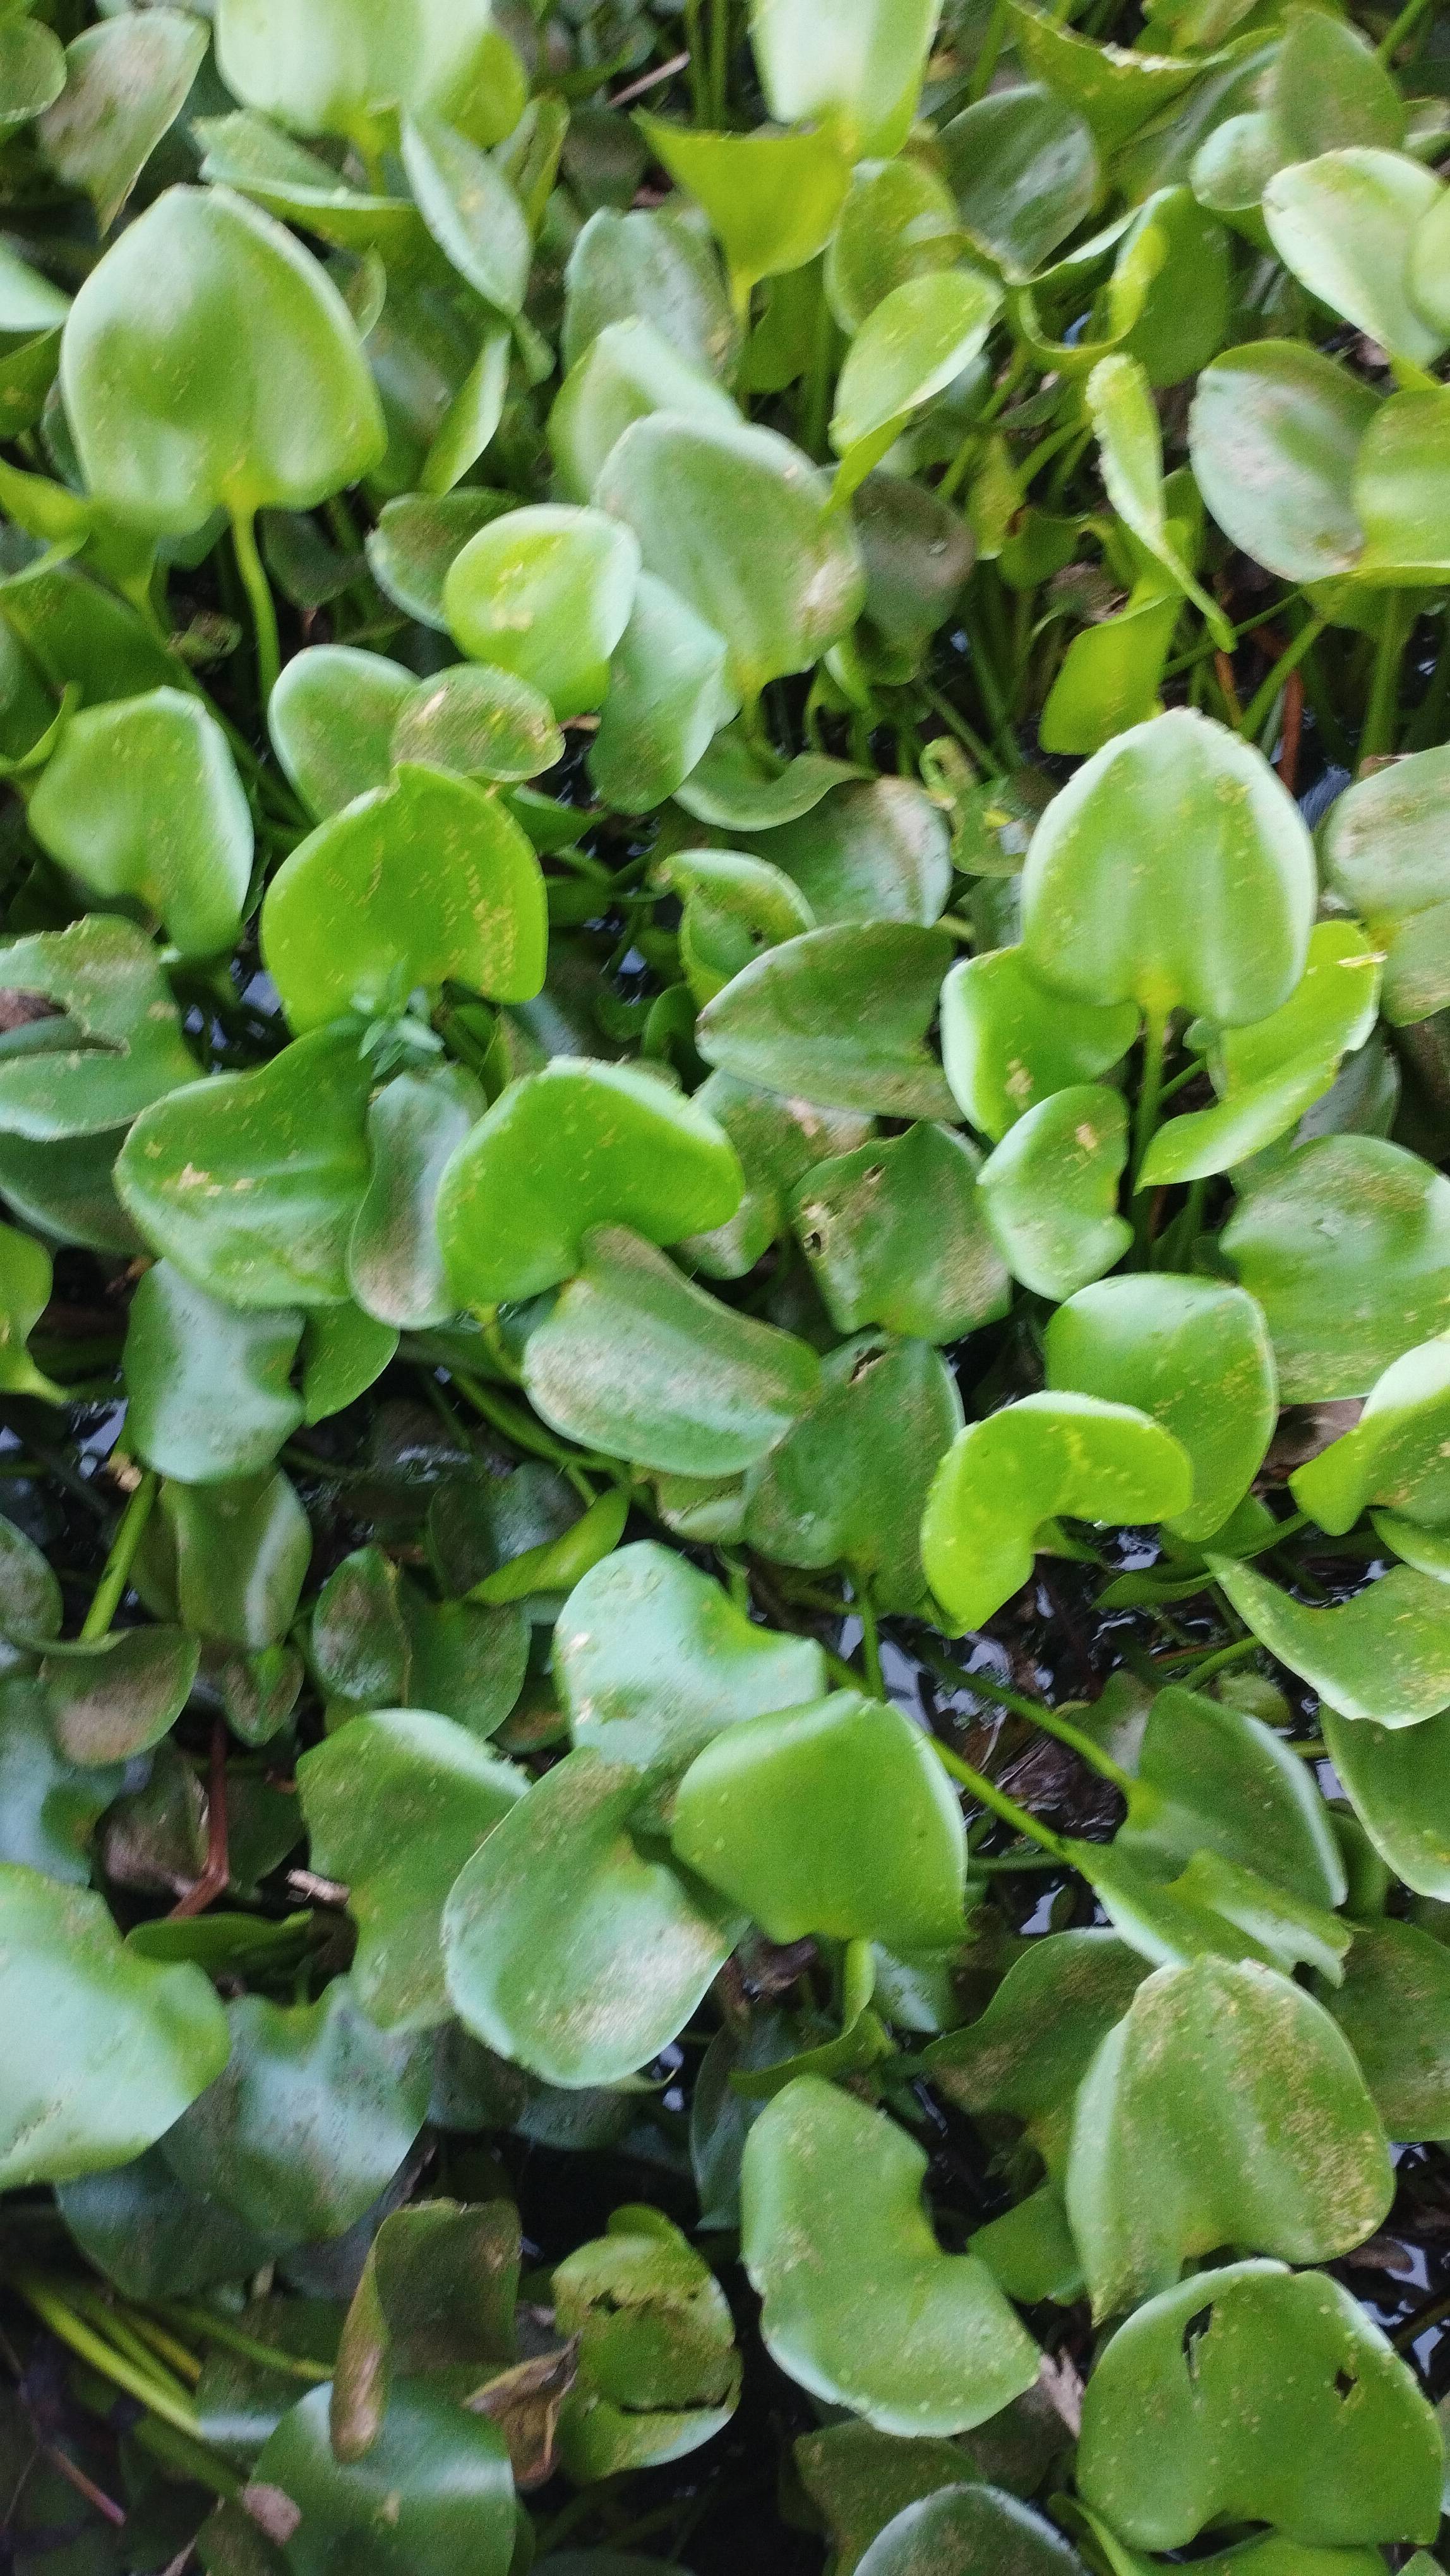
Species: Common Water Hyacinth (Eichornia crassipes)